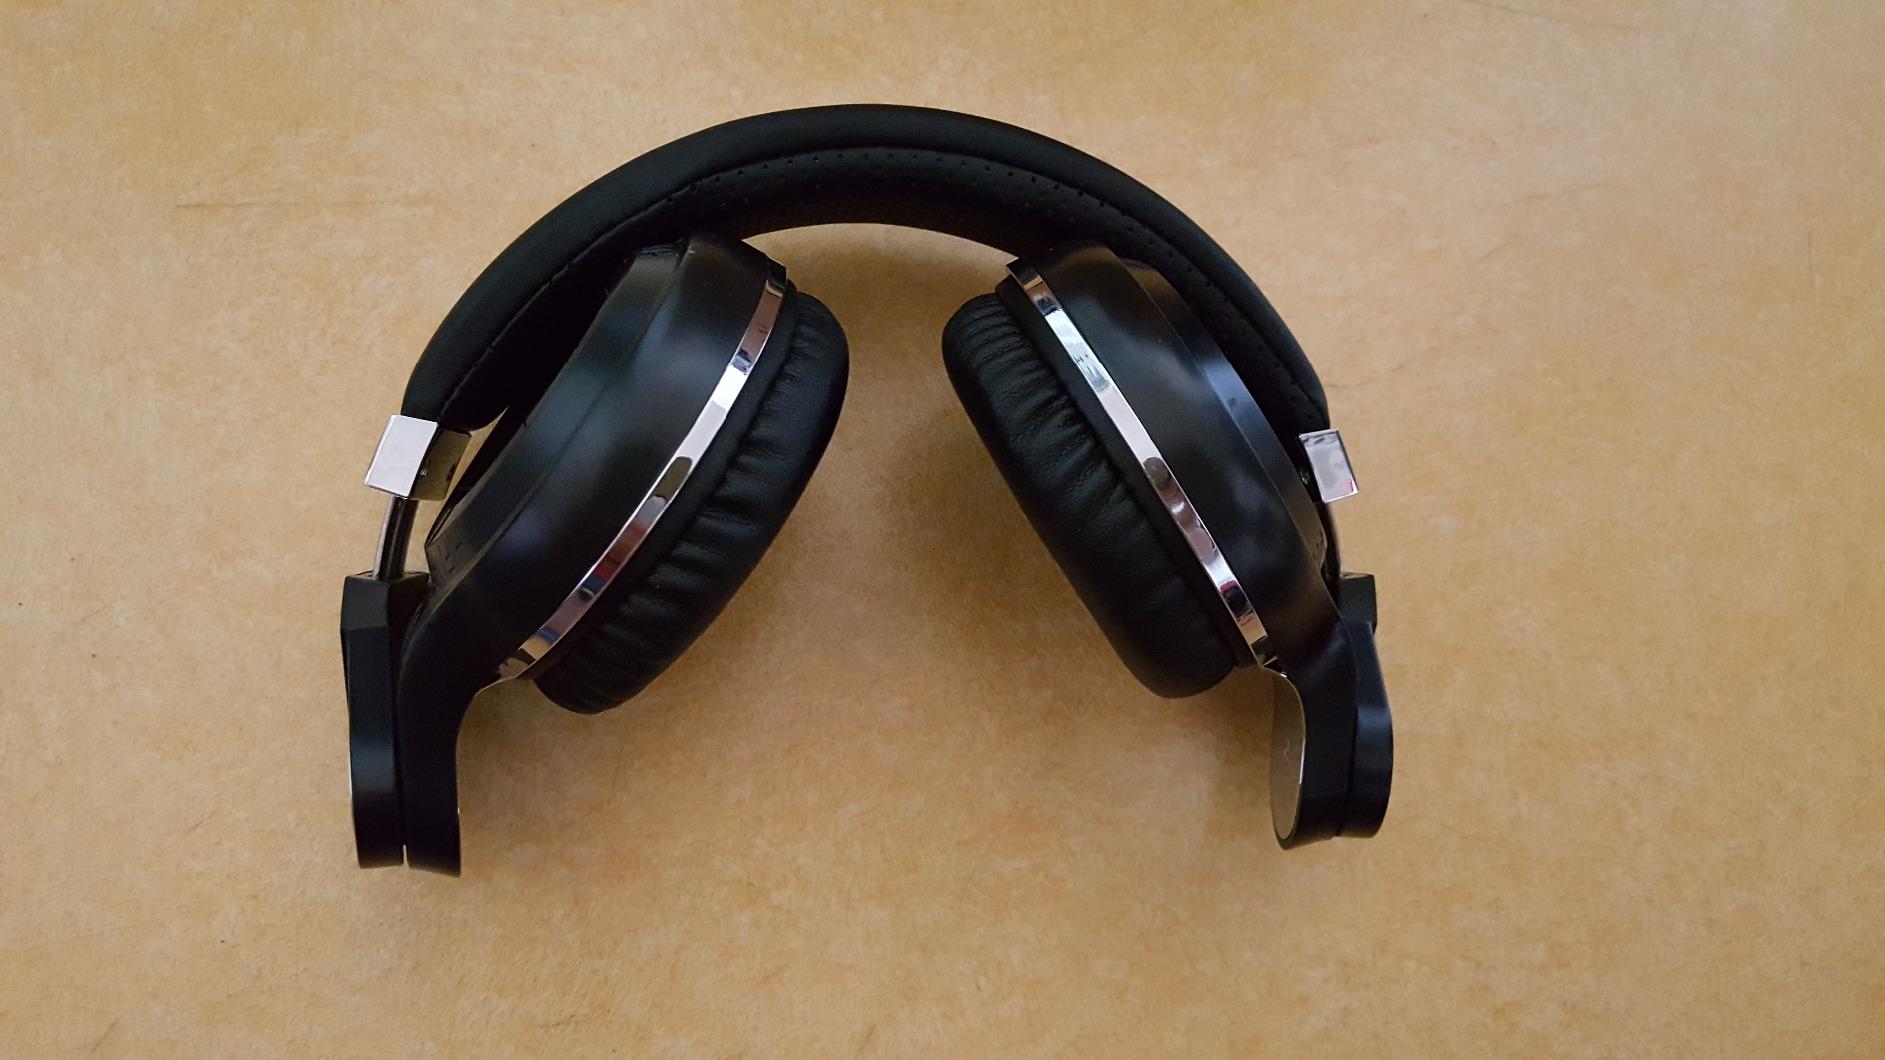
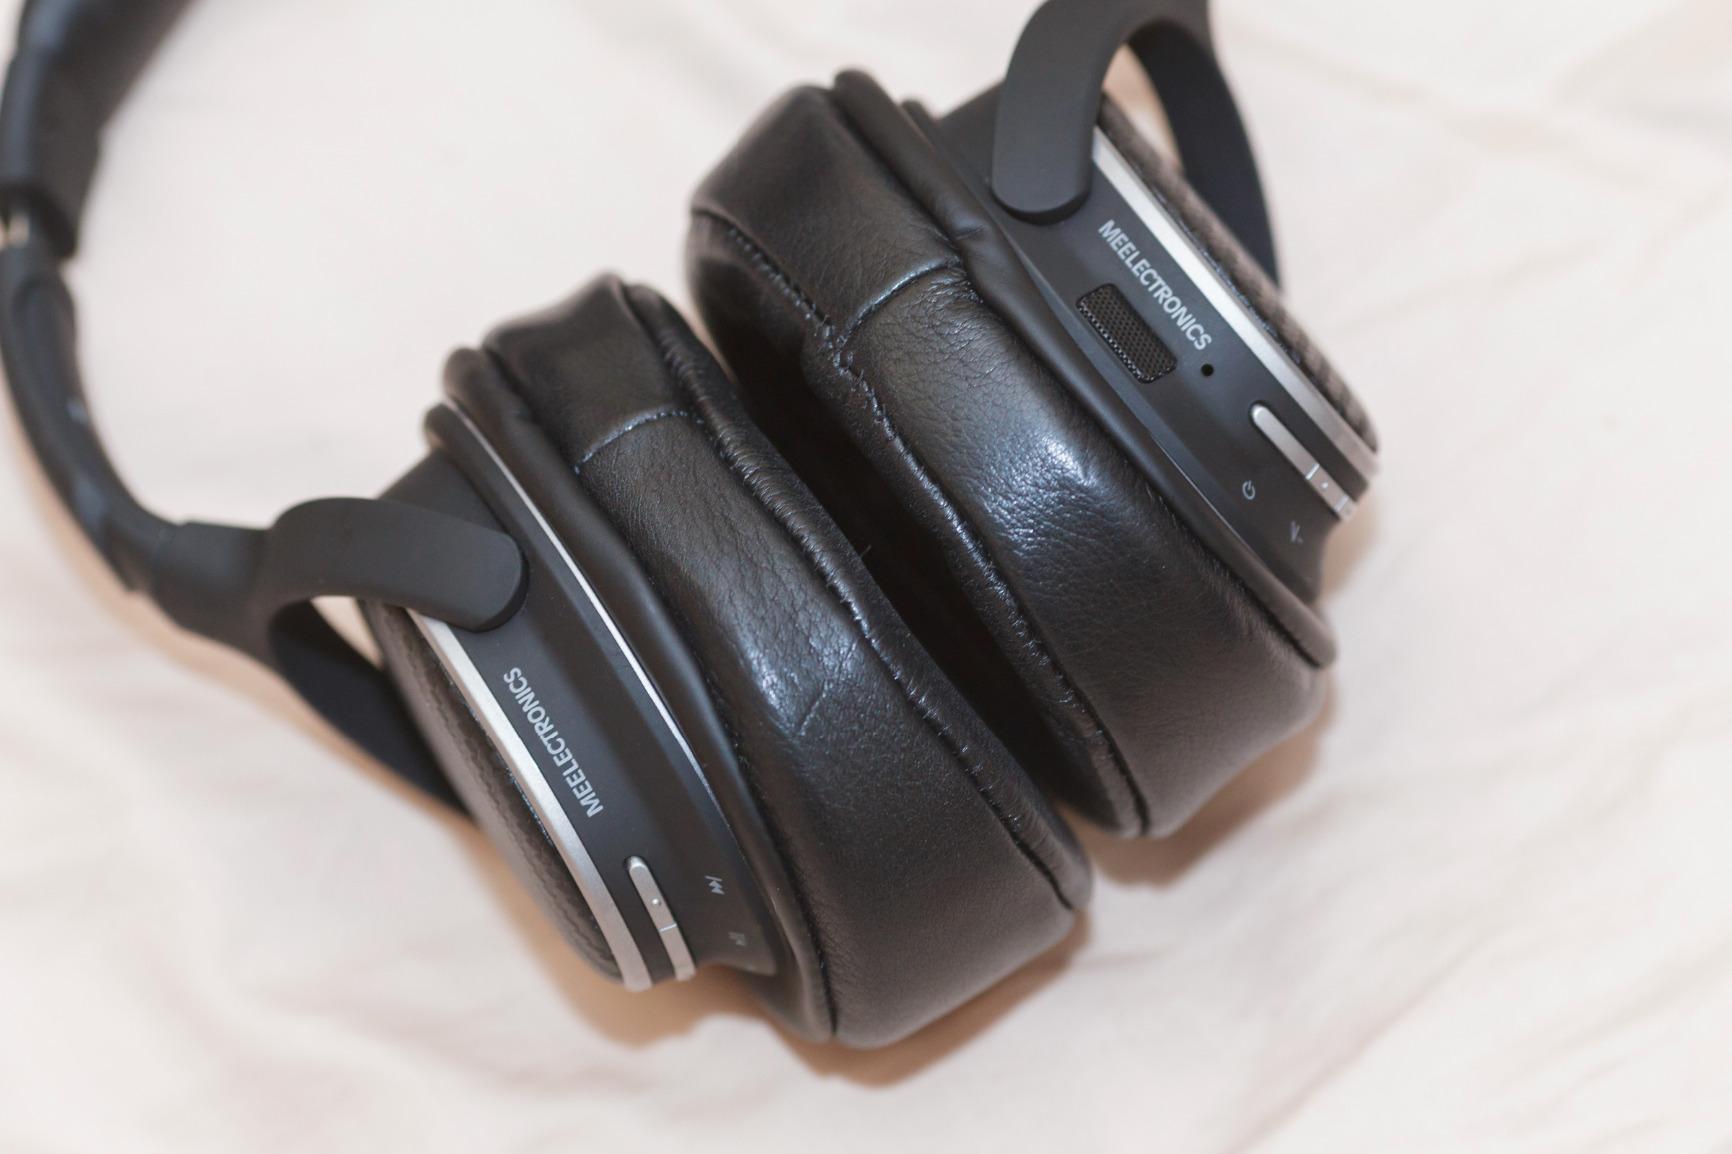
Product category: headphones
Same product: no